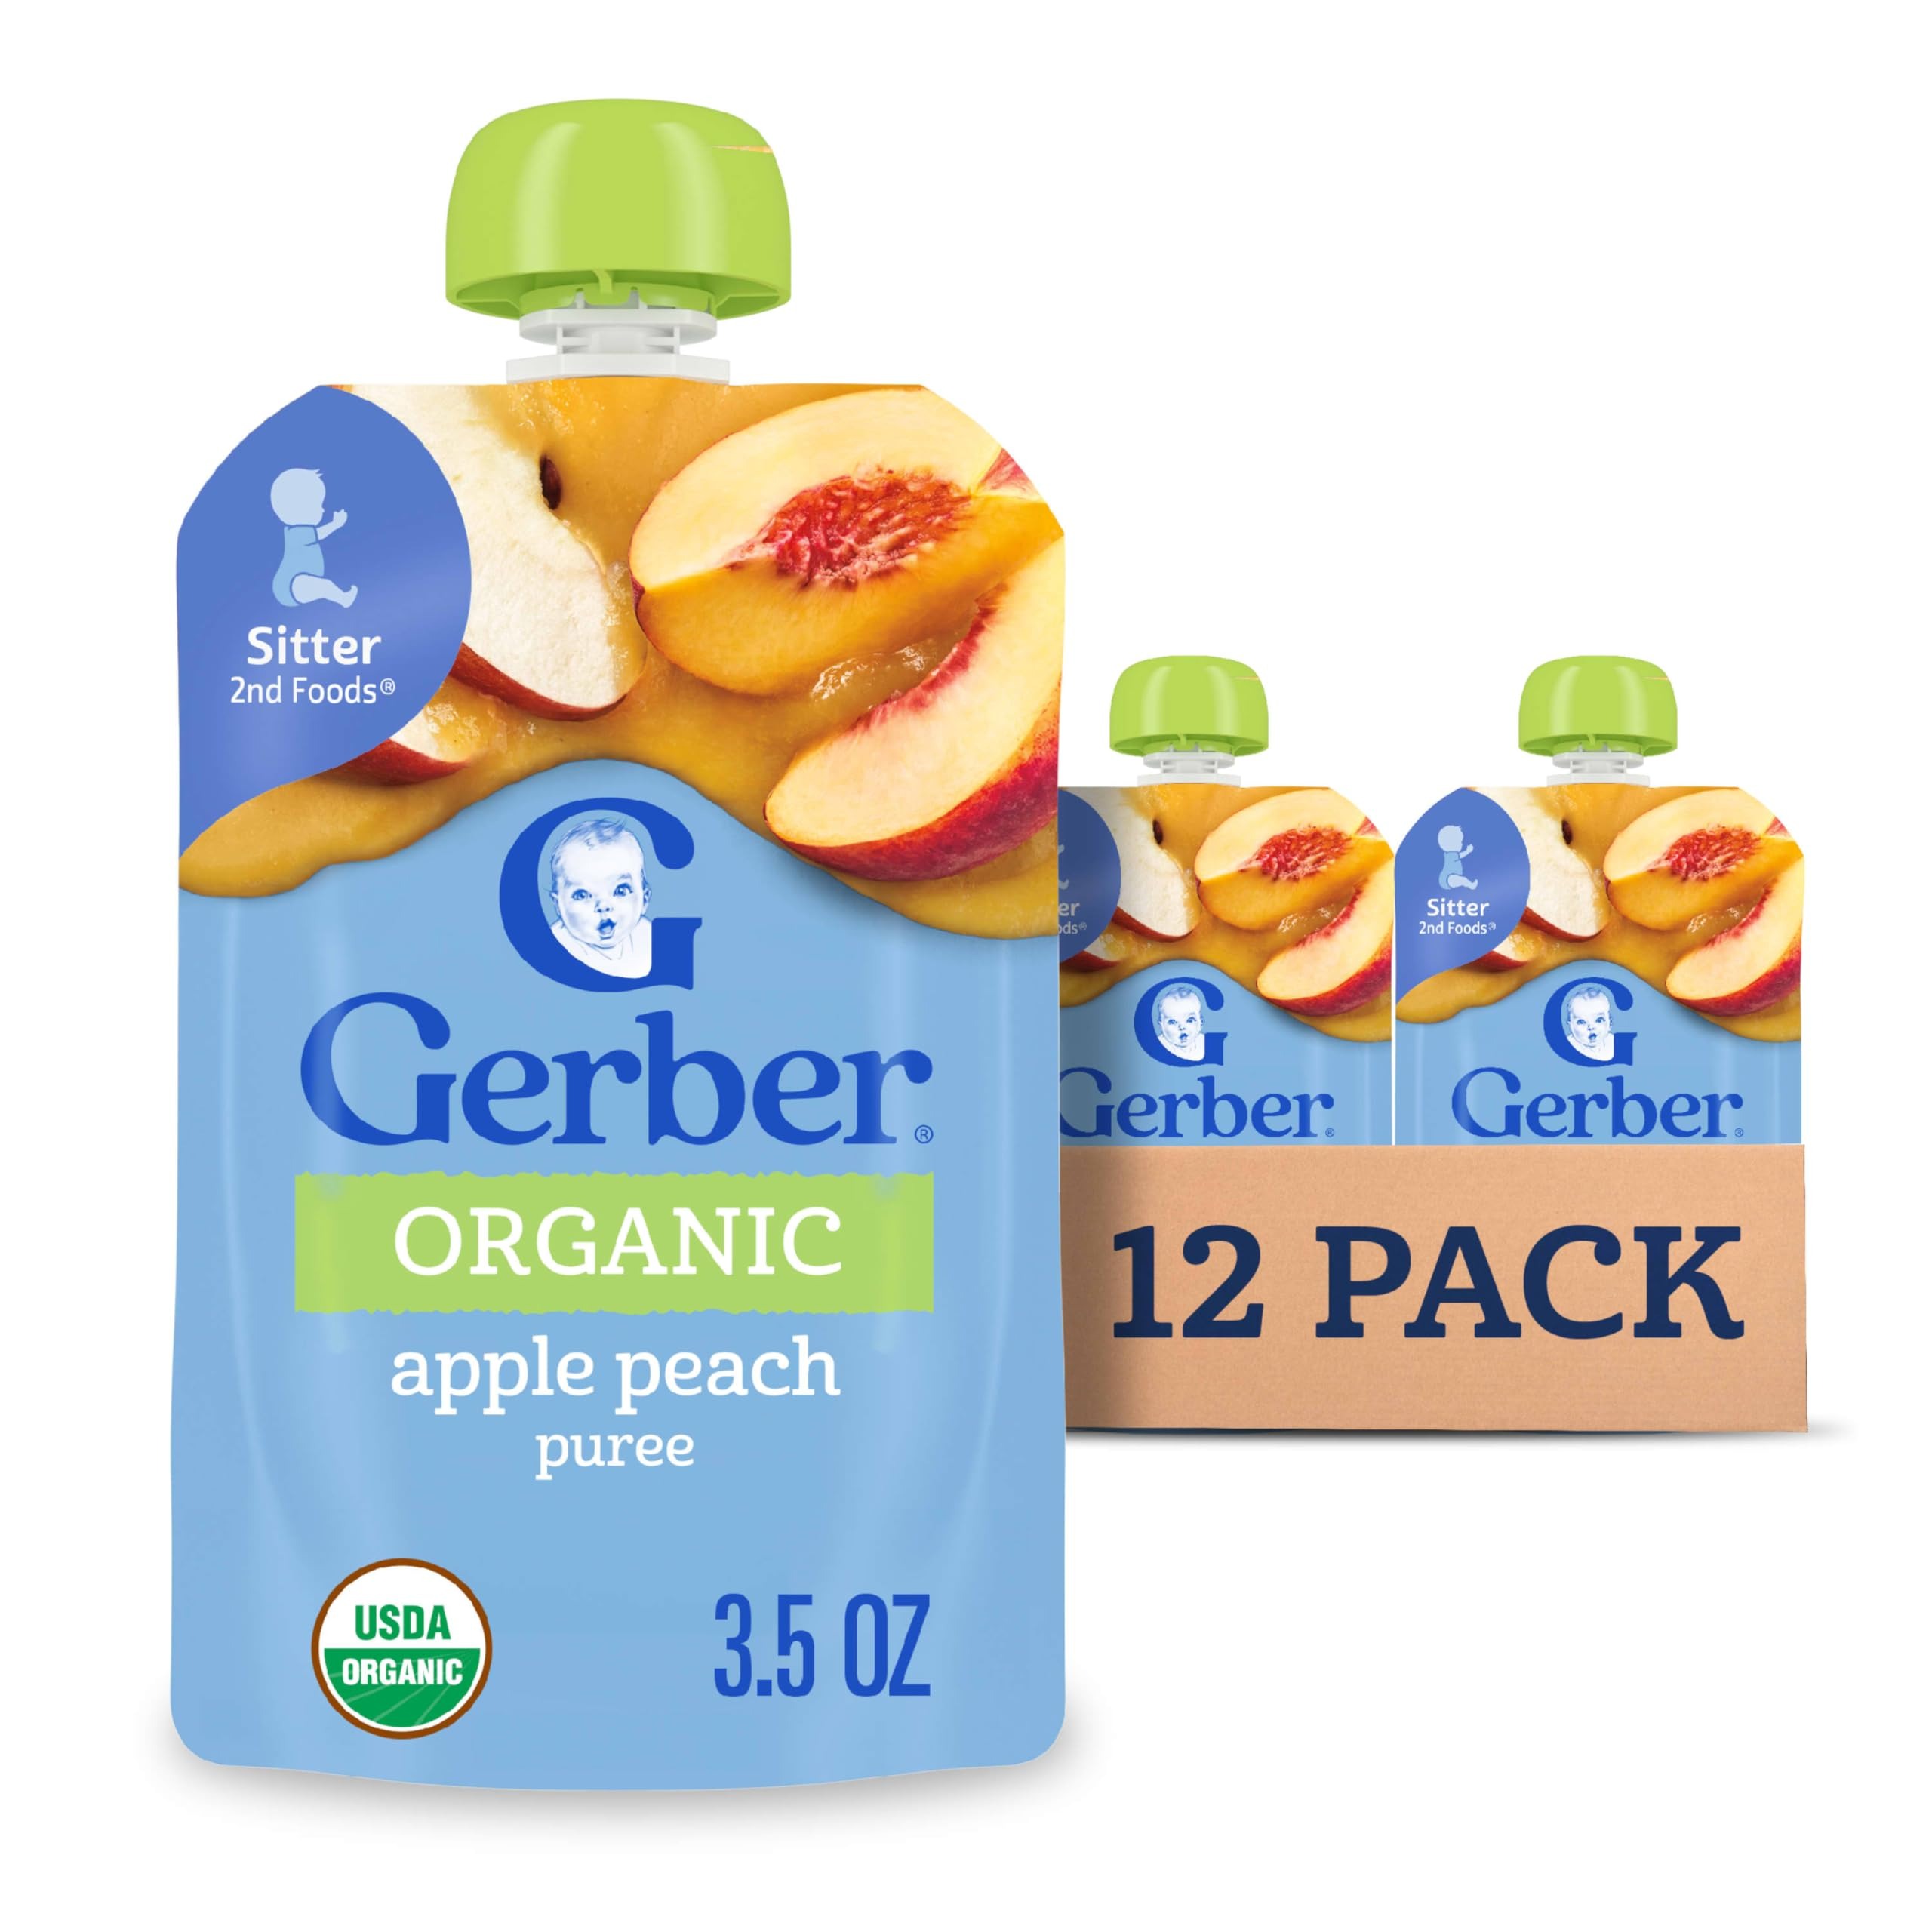
Item Name: Gerber Organic Baby Food Pouches, 2nd Foods for Sitter, Apple Zucchini Spinach Strawberry, 3.5 Ounce (Pack of 12)
Bullet Point 1: (Packaging May Vary) Pack of twelve (12) 3.5 oz pouches
Bullet Point 2: Made with 2/5 apple, 1 Tbsp zucchini, 1/2 strawberry, 1/2 spinach leaf
Bullet Point 3: No artificial flavors or colors, no added starch, unsalted
Bullet Point 4: USDA Certified Organic, Non-GMO Project Verified and package not made with BPA
Value: 42.0
Unit: Ounce

Price: 1.68